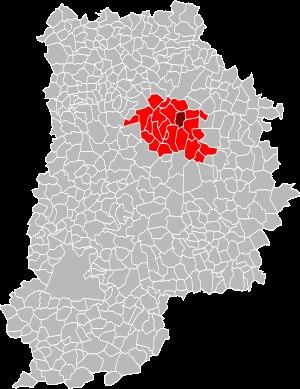
Coulommiers est une commune française située dans le département de Seine-et-Marne en région Île-de-France.
Saints est une ancienne commune française située dans le département de Seine-et-Marne, en région Île-de-France.